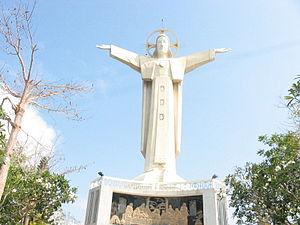
L'Église catholique au Viêt Nam, désigne l'organisme institutionnel et sa communauté locale ayant pour religion le catholicisme au Viêt Nam.
Vũng Tàu, ou Vung Tau, anciennement Cap Saint-Jacques, est une ville du sud du Viêt Nam. Sa population en 2016 est estimée à 327 000 habitants. C'était jusqu'en 2012 le chef-lieu de la province de Bà Rịa-Vũng Tàu. La ville est une destination touristique célèbre au Viêt Nam, grâce à ses plages. La ville s'étend sur 140 km², comprenant 13 quartiers urbains et un village.
Cet article recense les statues les plus hautes actuellement érigées.